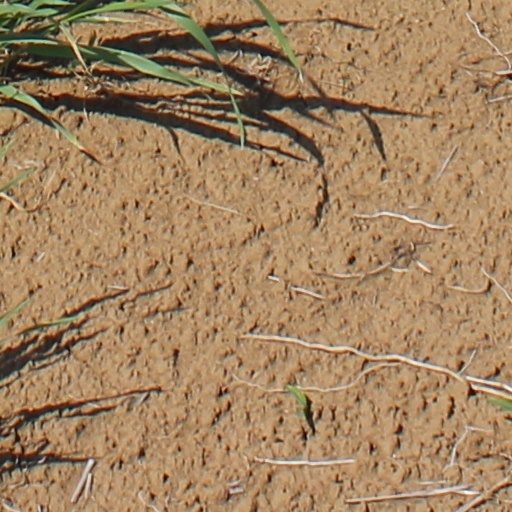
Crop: wheat